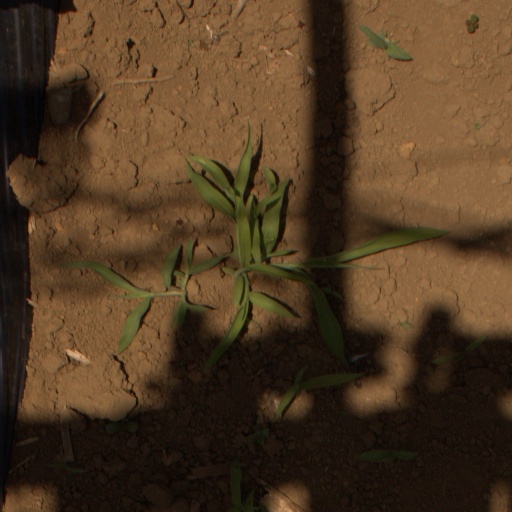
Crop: Jerusalem artichoke